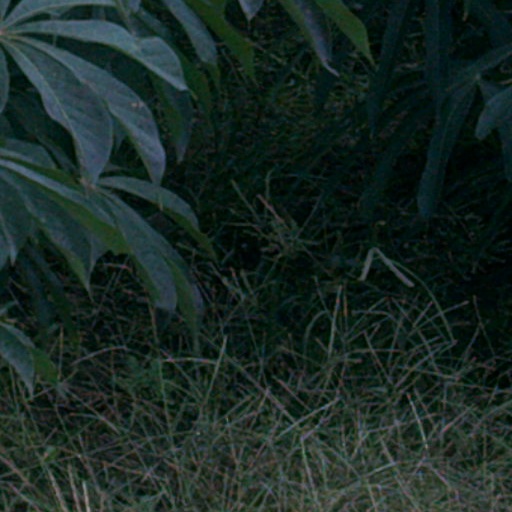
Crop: cassava